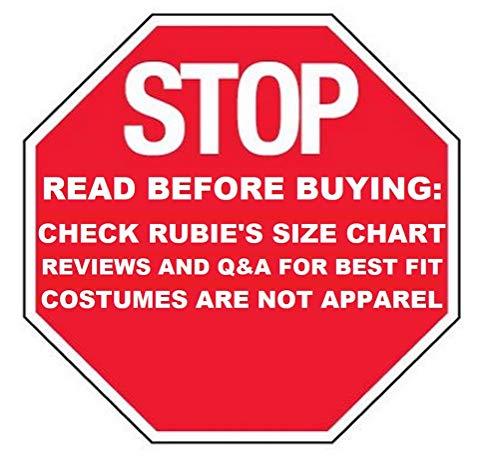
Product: Batman Dark Knight Rises Child's Deluxe Bane Costume and Mask - Large
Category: Toys & Games | Dress Up & Pretend Play | Costumes
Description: Batman Dark Knight Rises Child's Deluxe Bane Costume and Mask - Large.
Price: $26.71
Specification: ProductDimensions:17x11x4inches|ItemWeight:3pounds|ShippingWeight:1.3pounds(Viewshippingratesandpolicies)|DomesticShipping:ItemcanbeshippedwithinU.S.|InternationalShipping:ThisitemcanbeshippedtoselectcountriesoutsideoftheU.S.LearnMore|ASIN:B007782IG2|Itemmodelnumber:881291|Manufacturerrecommendedage:8-10years